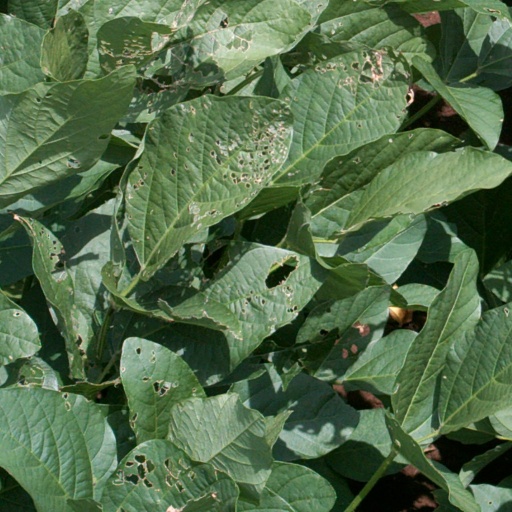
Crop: soybean